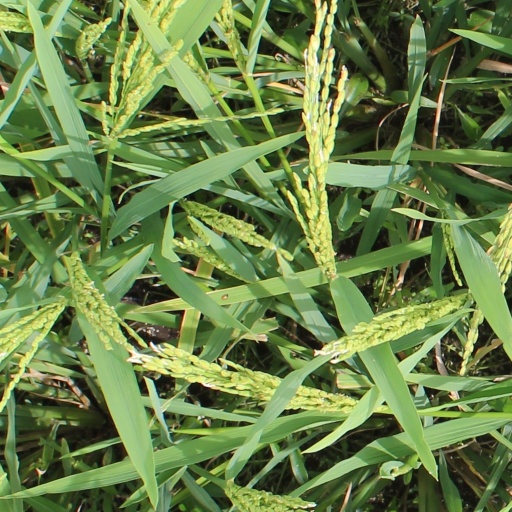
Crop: rice